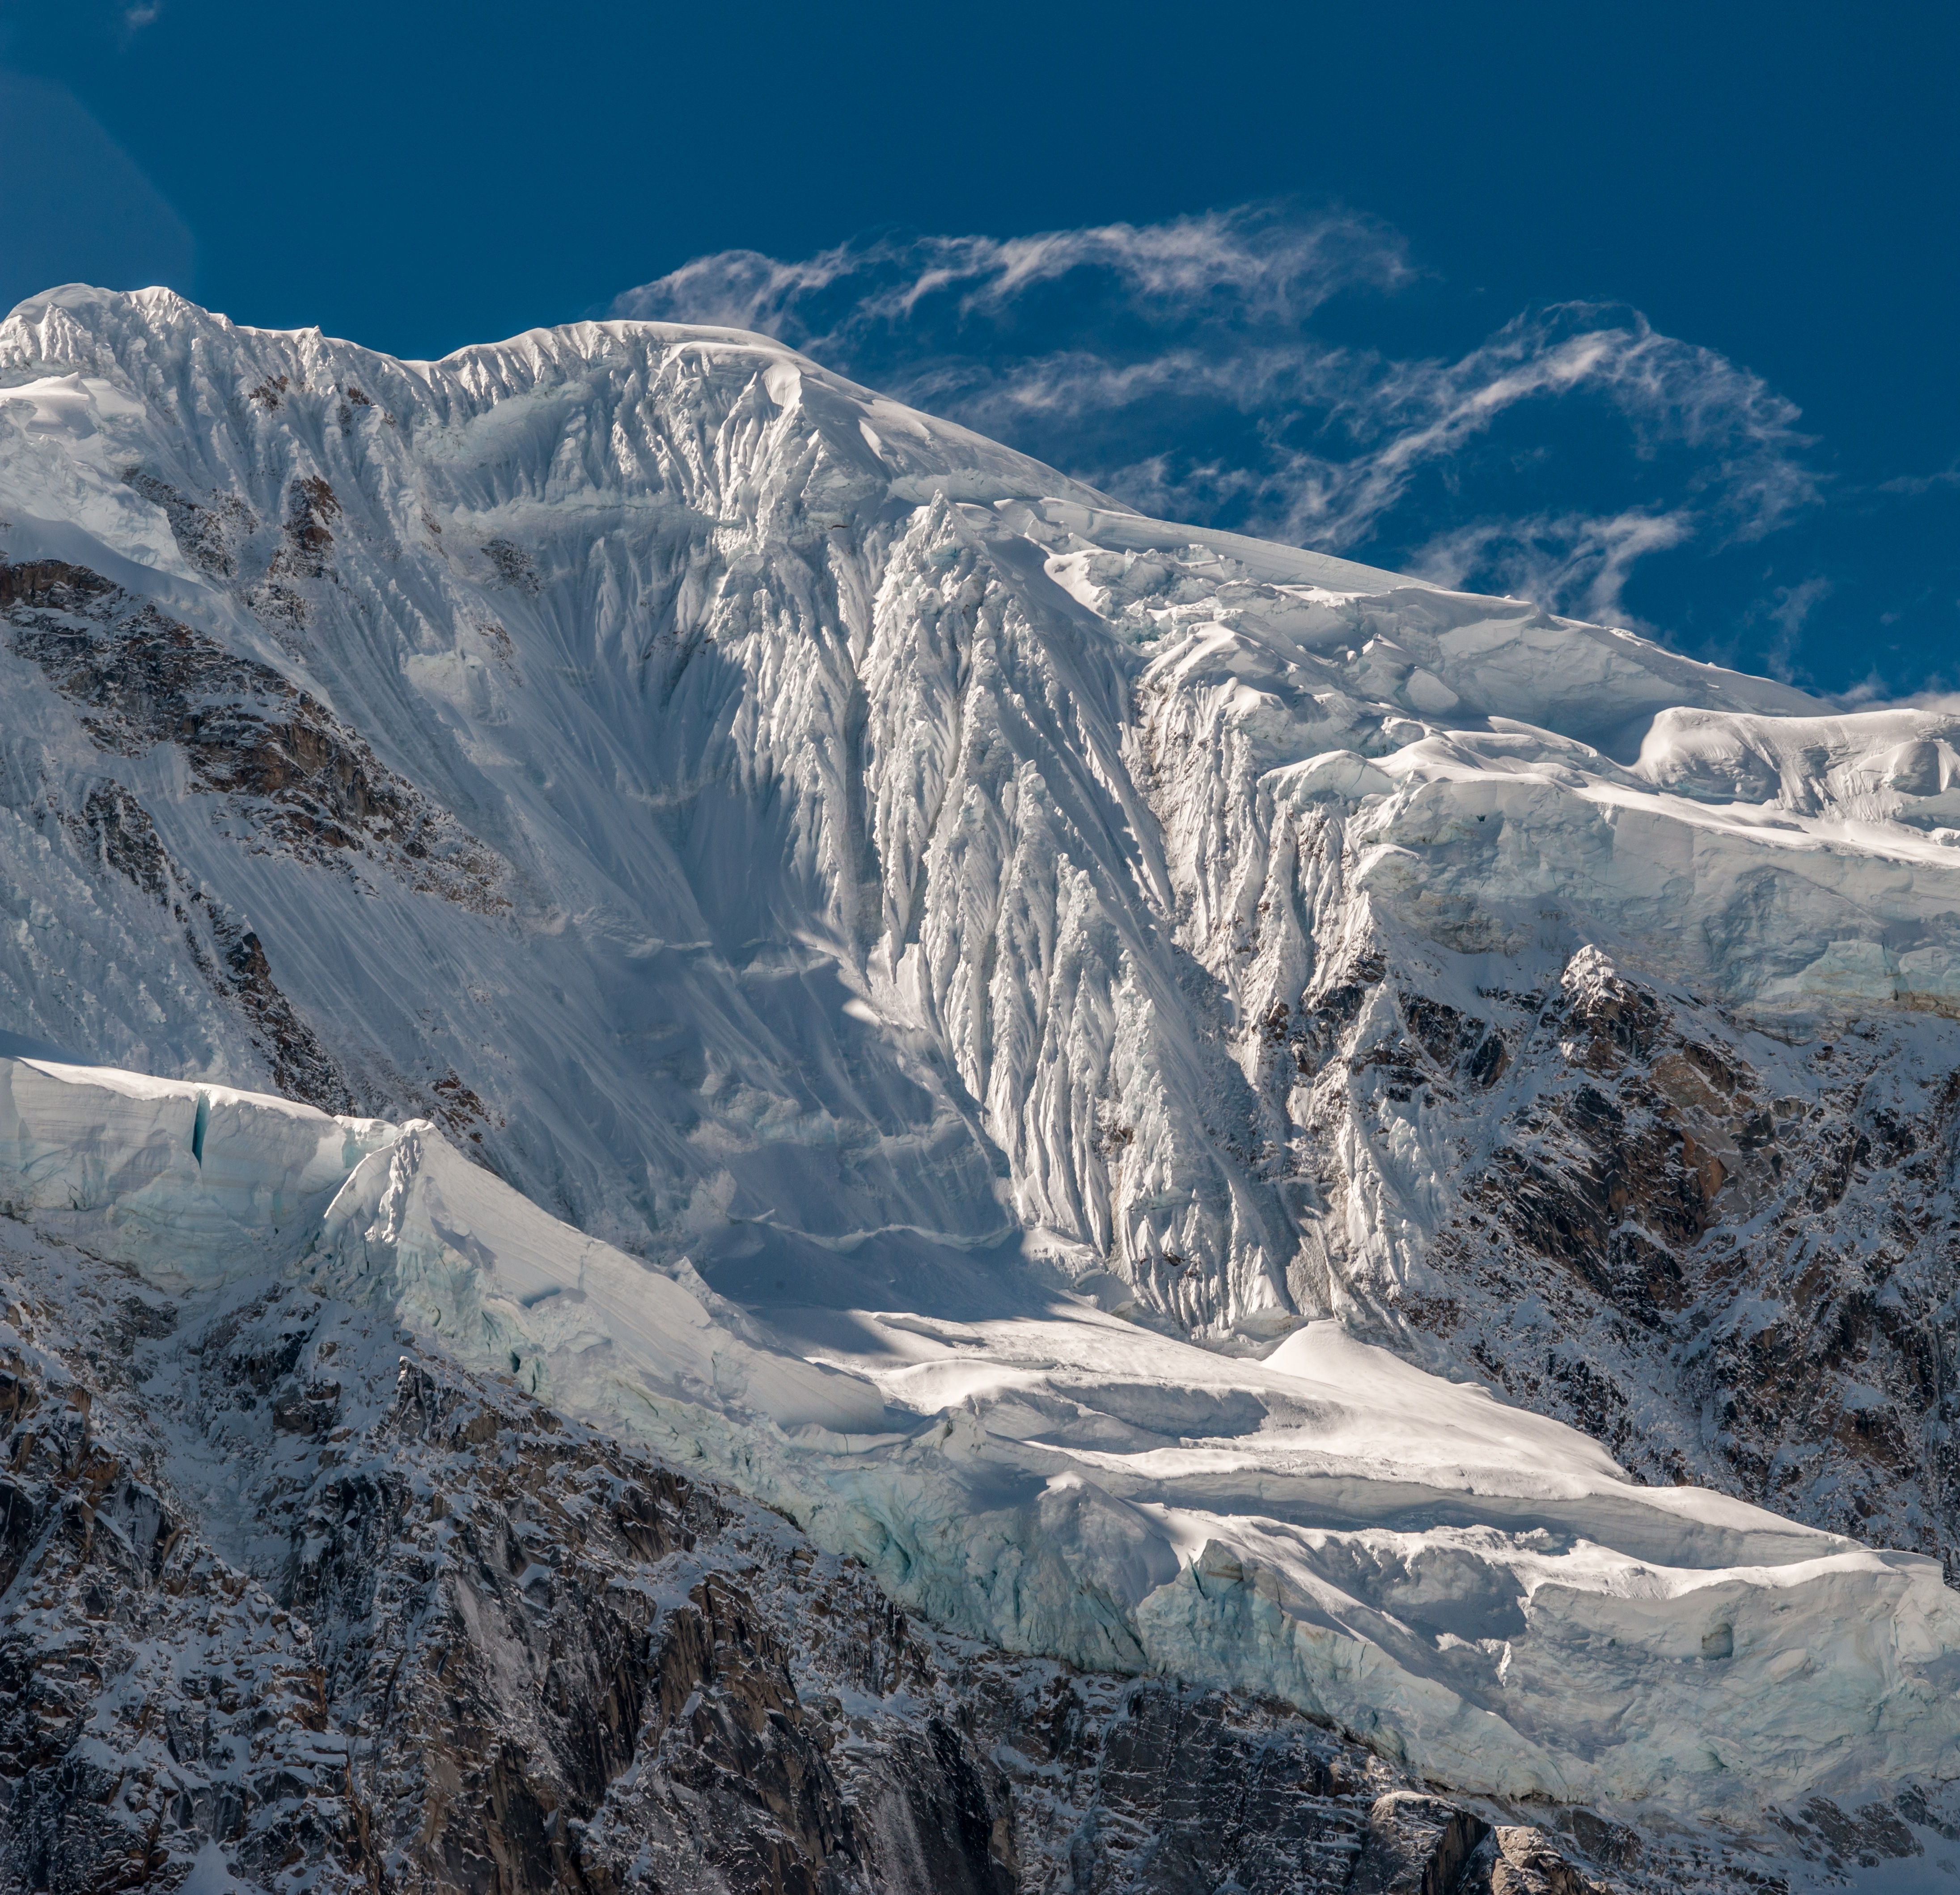
landscape, nature, mountain, snow, cold, winter, adventure, mountain range, scenic, glacier, ridge, summit, mountain peak, outdoors, alps, plateau, cirque, landform, mountain pass, geographical feature, mountainous landforms, glacial landform, geological phenomenon